2010 Copiapó mining accident

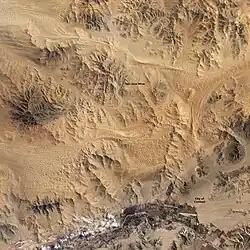
The is approximately at the center of this satellite image

Chile's long tradition in mining has made the country the world's top producer of copper. In the 2000–2010 period an average of 34 people per year died in mining accidents in Chile, with a high of 43 in 2008, according to figures from the state regulatory agency "National Geology and Mining Service" ( abbreviated to SERNAGEOMIN).